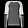
Label: Pullover